2017 AVP Pro Beach Volleyball Tour

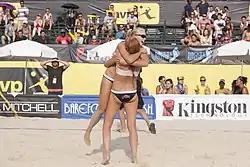
Sara Hughes and Kelly Claes became the youngest duo to win an AVP tournament.

The 2017 AVP Awards Banquet was held on November 4 in Newport Beach, California. The season's top performers were chosen based on statistics, player votes and AVP national ranking points earned during the year.